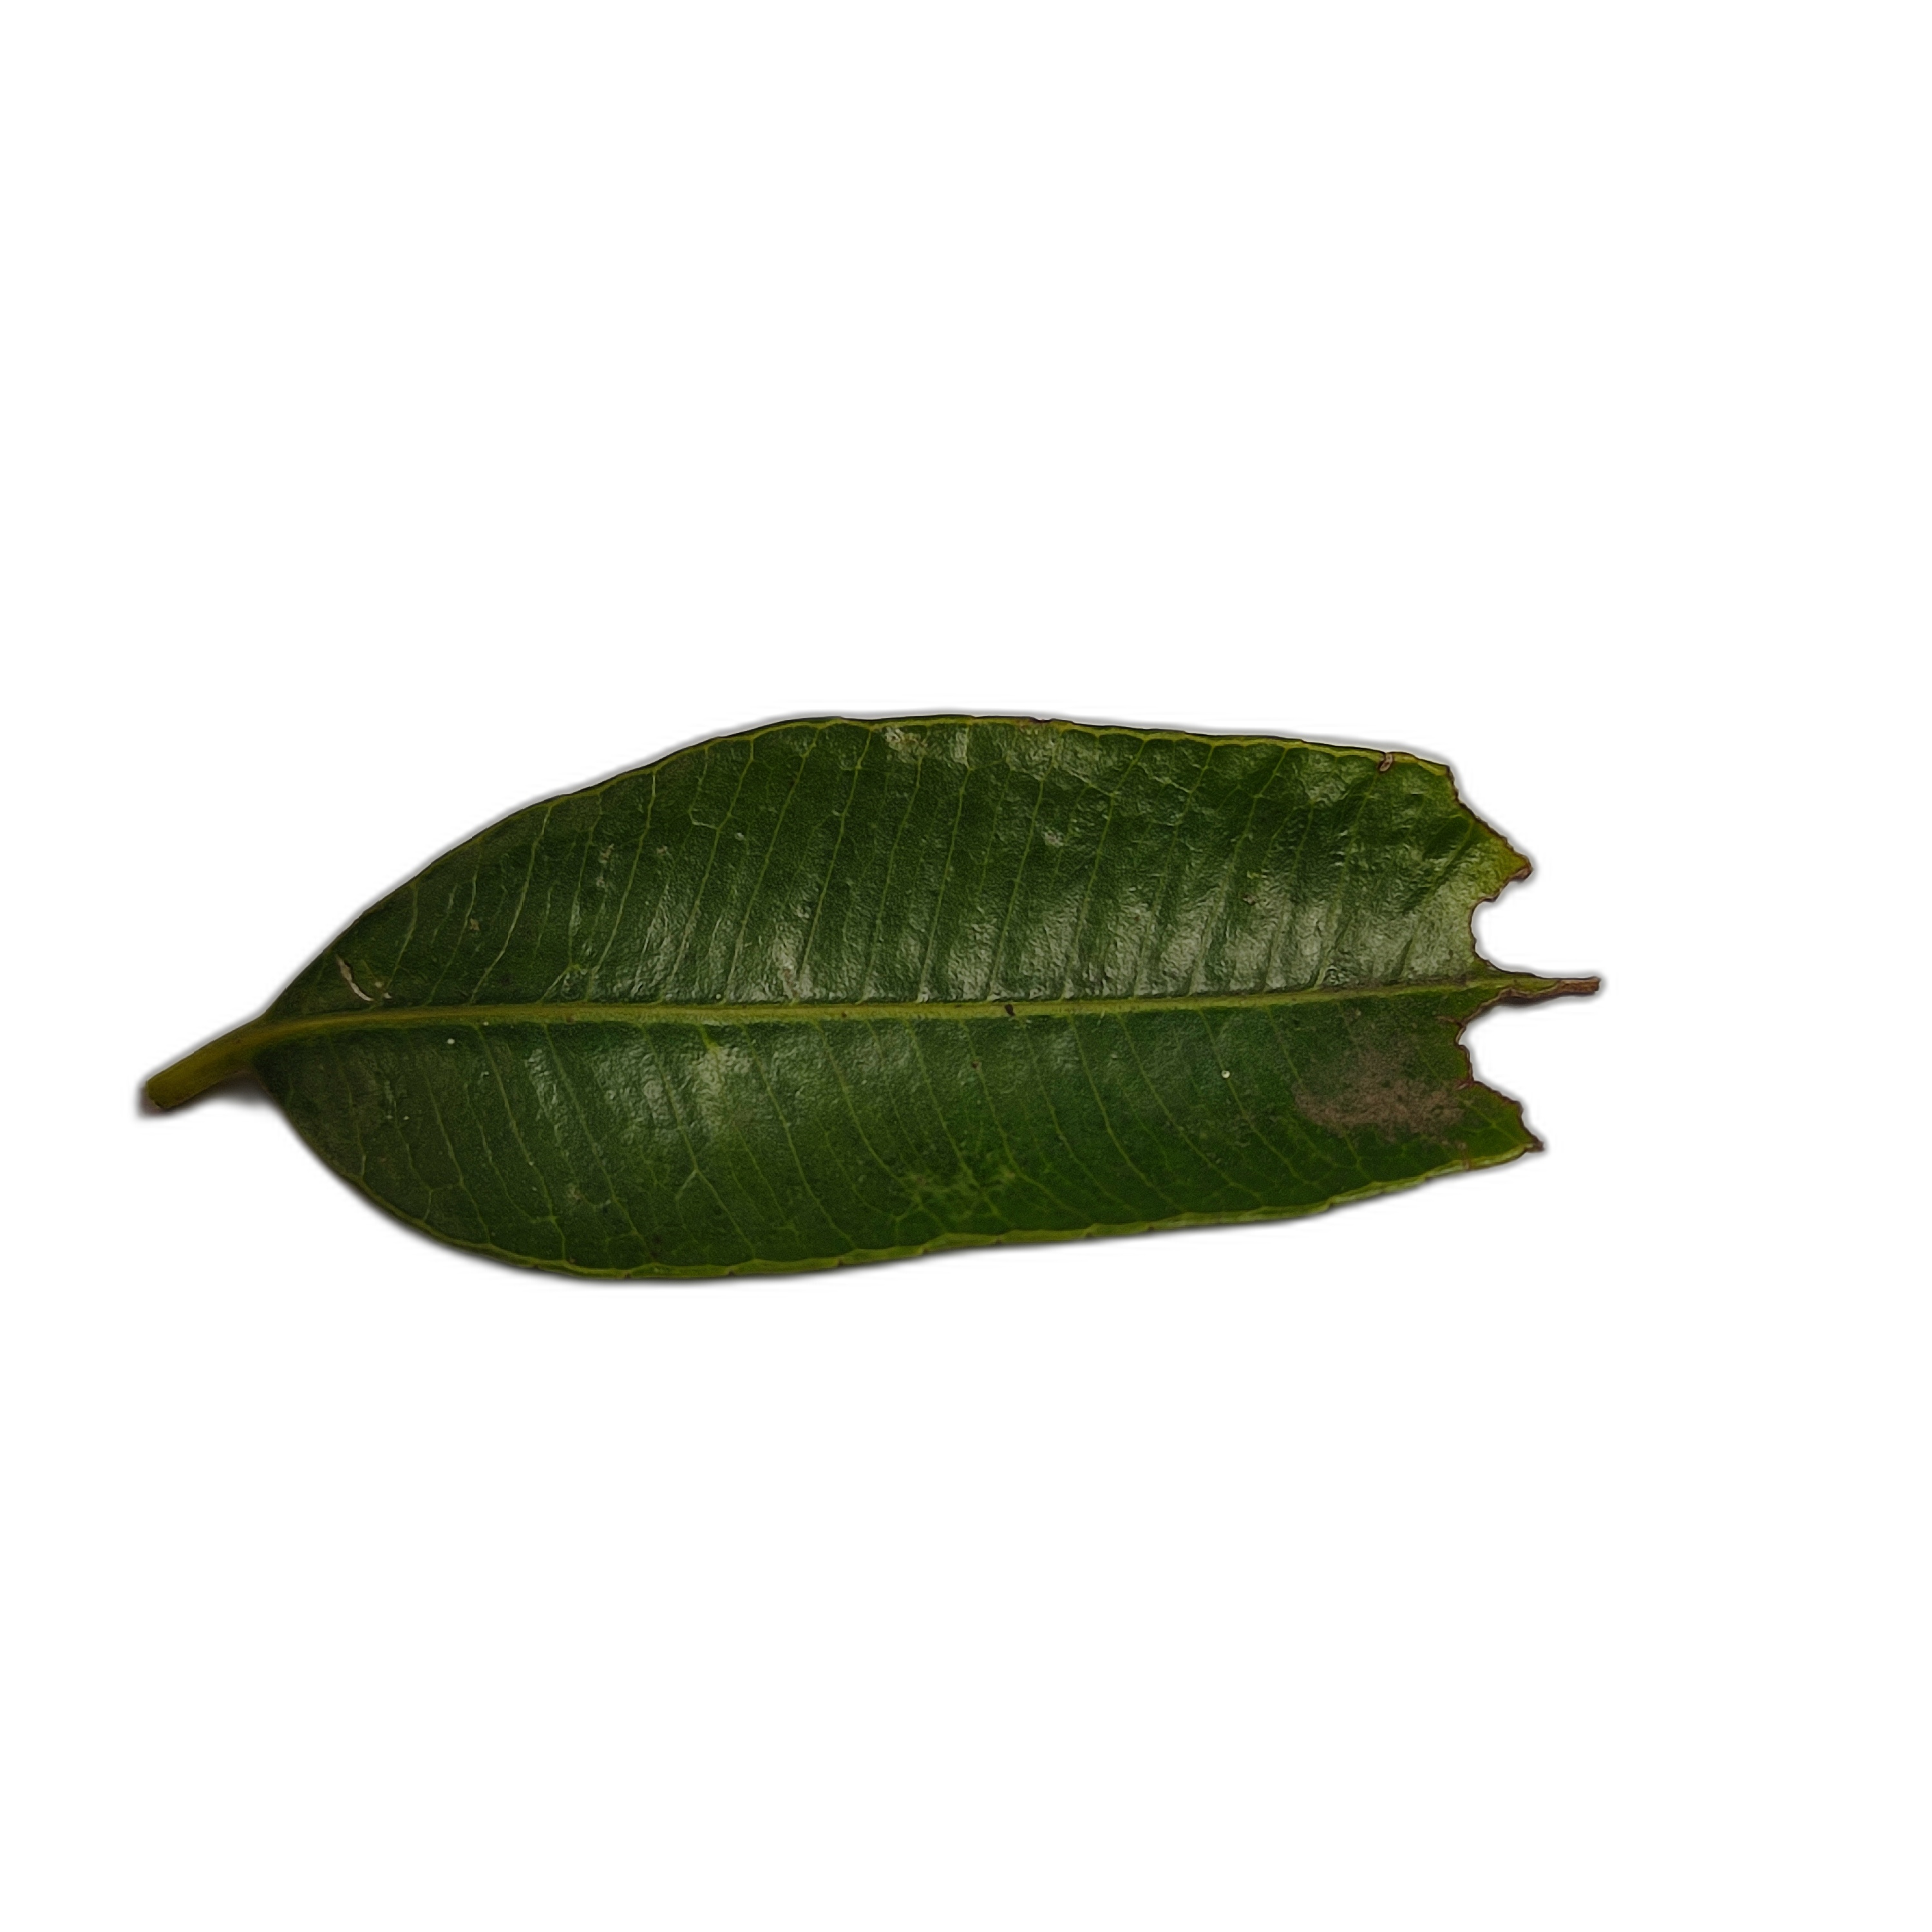
Label: not_healthy